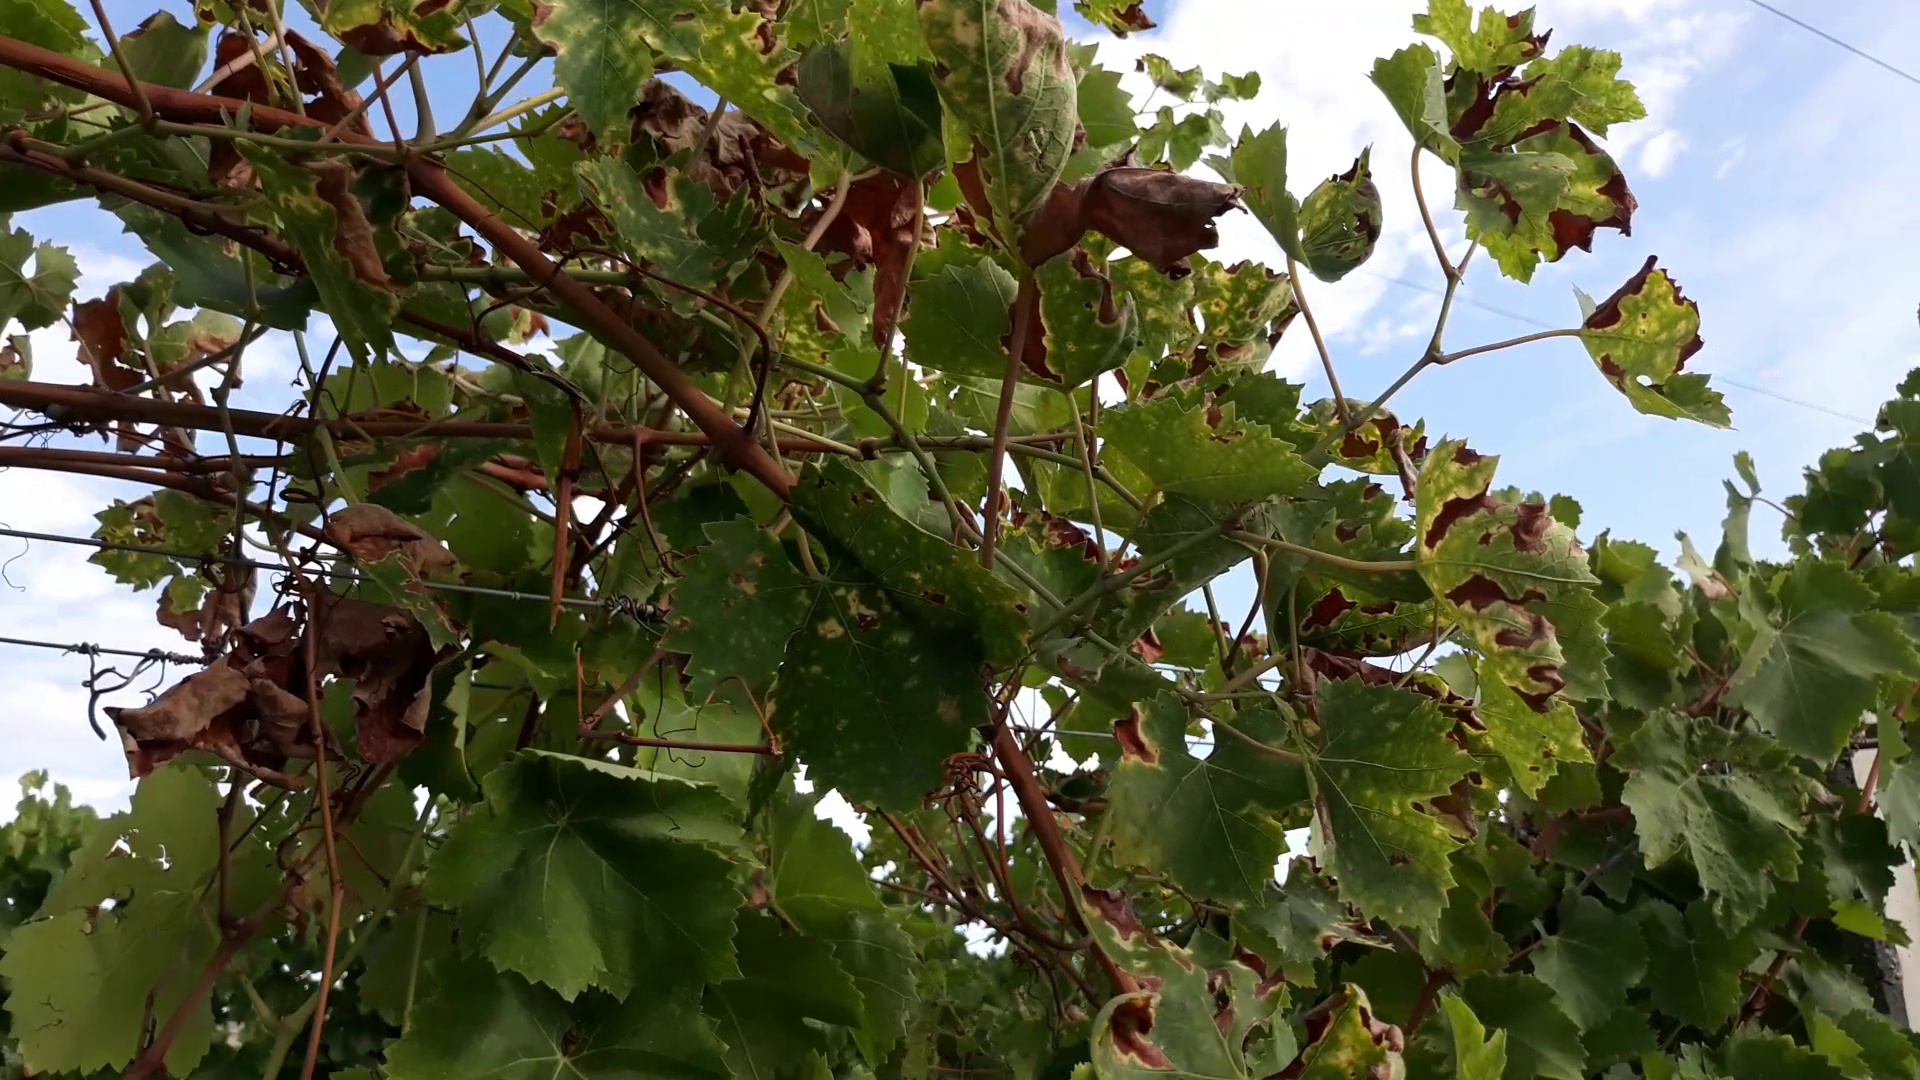
Label: esca